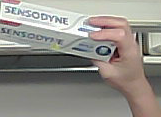
Product: sensodyne_toothpaste